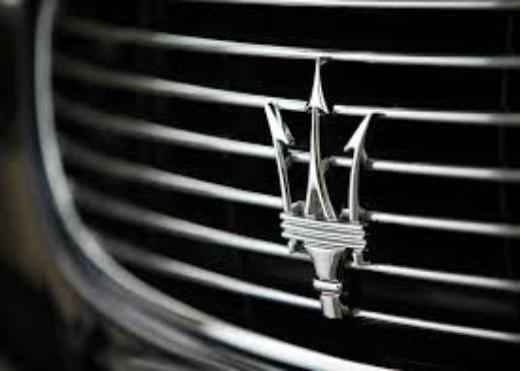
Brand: Maserati
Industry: Transportation